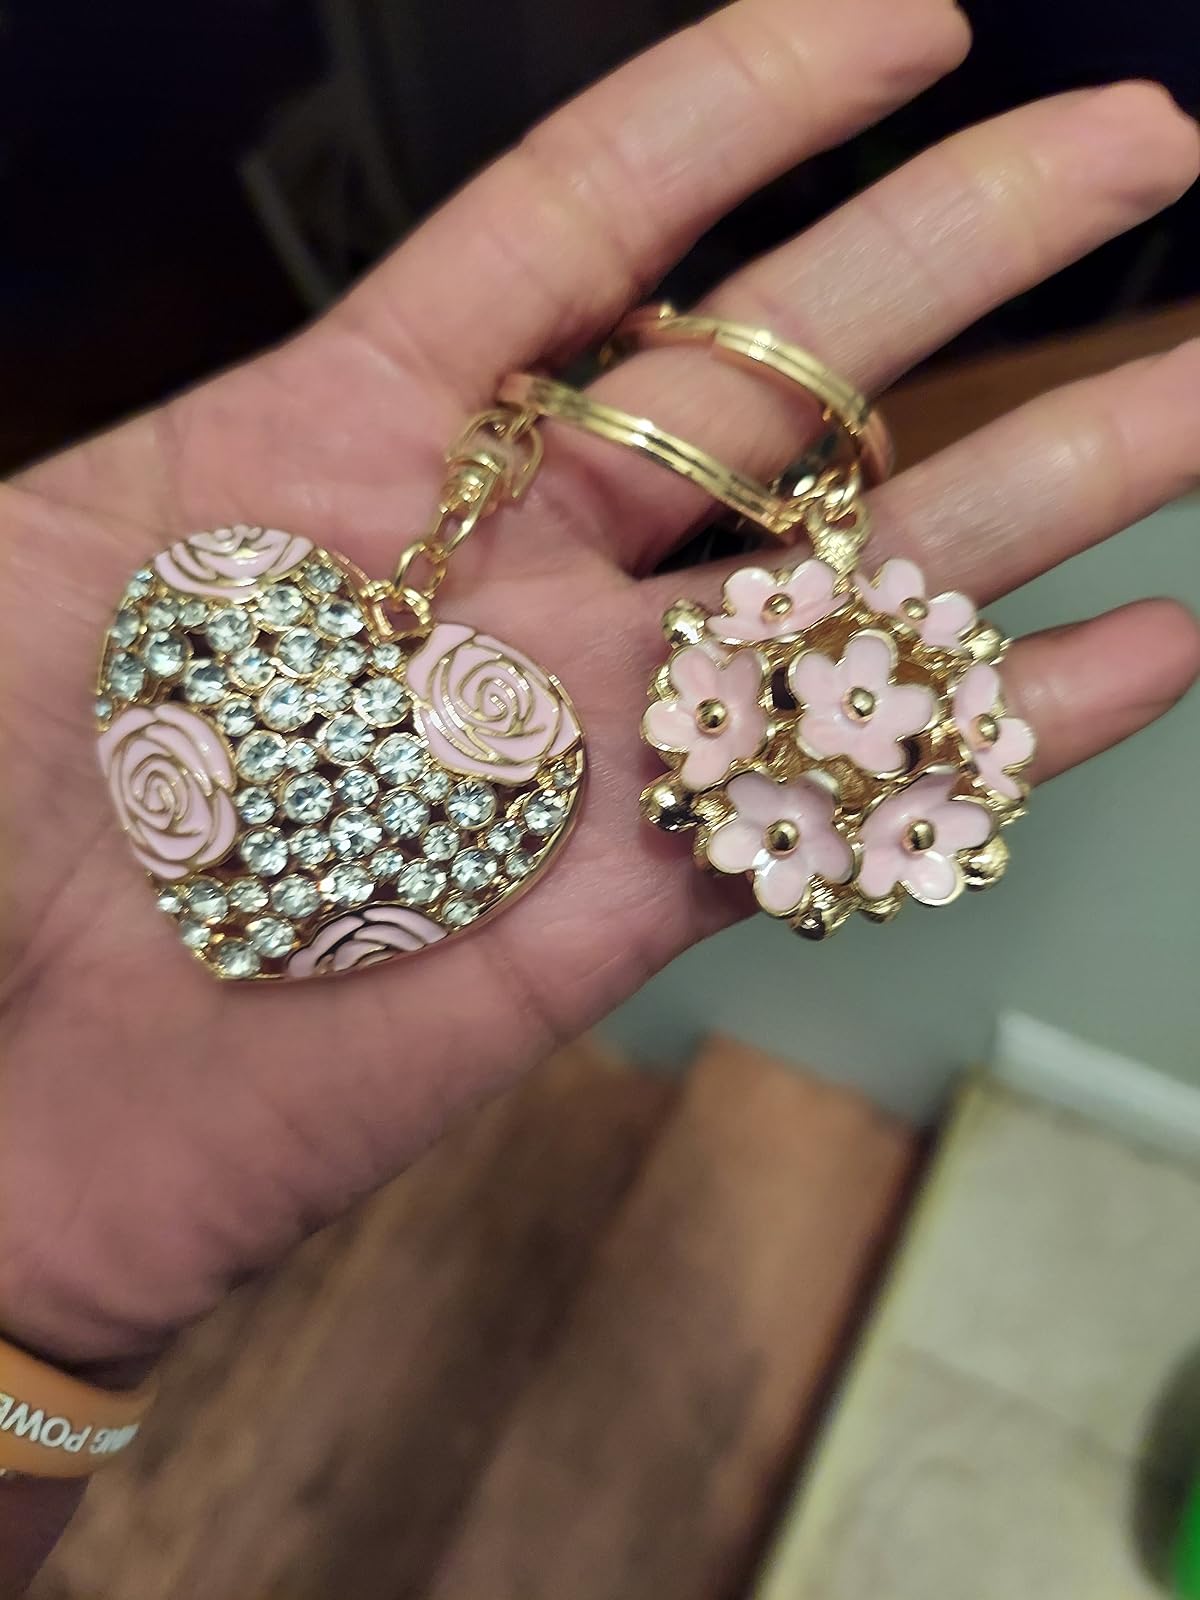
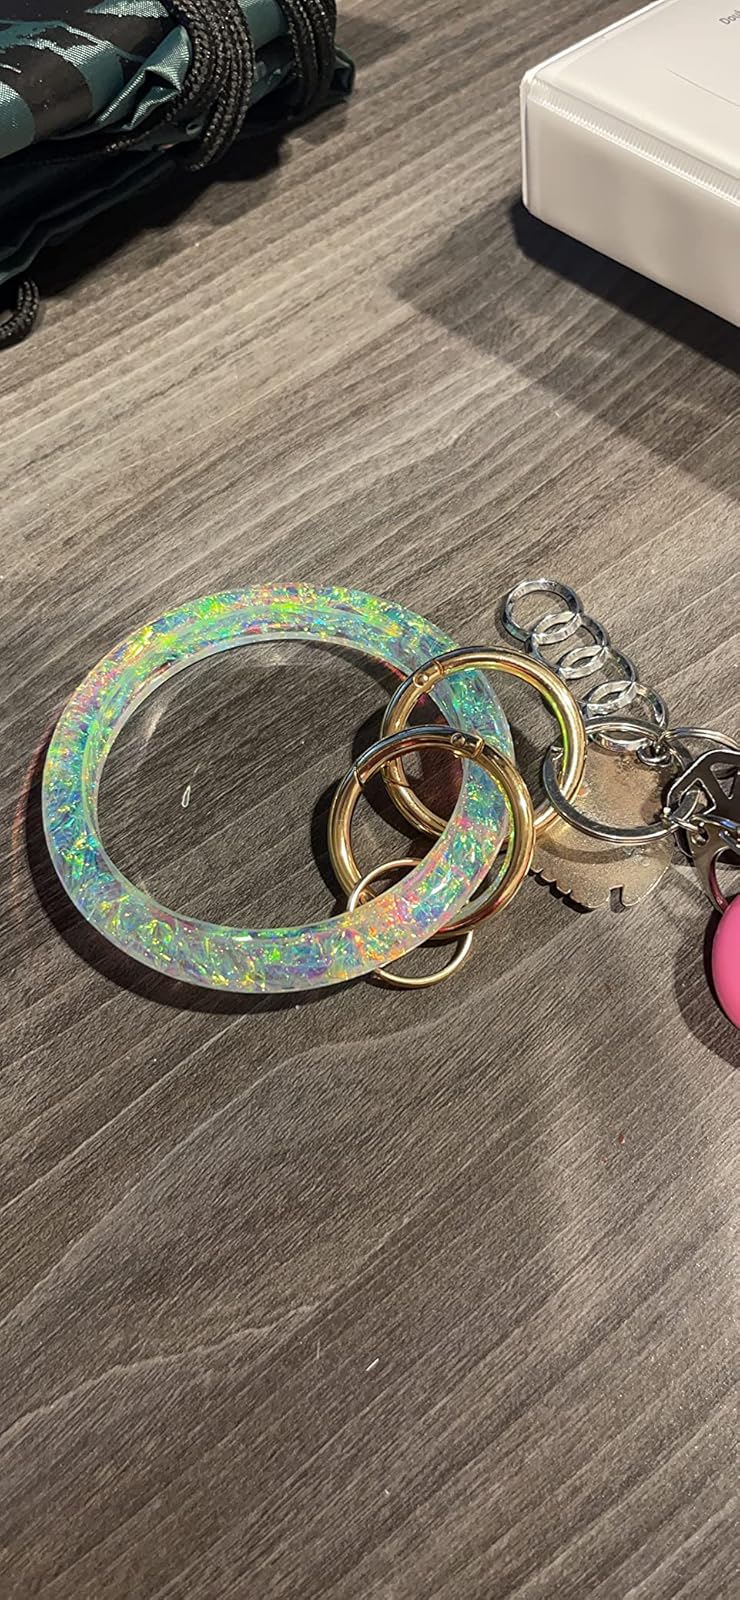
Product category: accessories_keychain
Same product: no